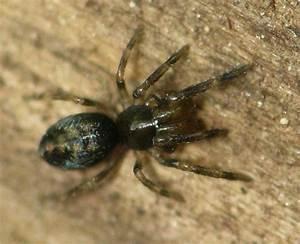
spider